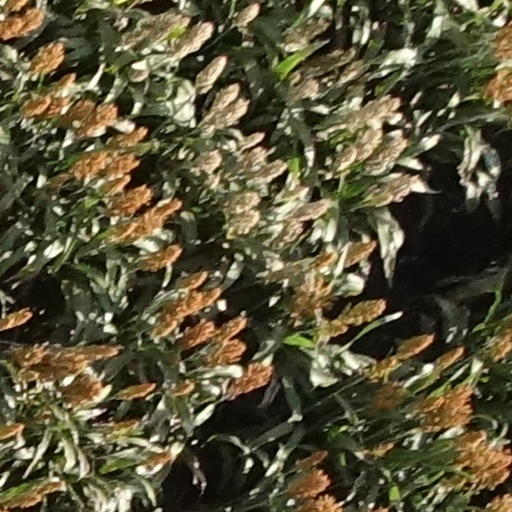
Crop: sorghum